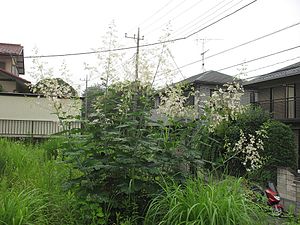
Jodplante
Hvid Jodplante (Macleaya cordata)